Nemesio Yabut

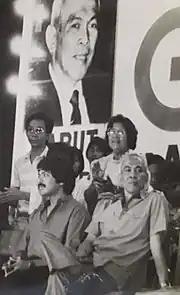
Yabut (front right) during a town hall meeting in 1972

In 1969, Yabut ran for congressman of the first district of Rizal, but lost to Vice Governor Neptali Gonzales. Two years later, in 1971, he was elected mayor of Makati and took office on the first day of 1972. He was the member of the Kilusang Bagong Lipunan and was an ally of former president Ferdinand Marcos. In 1980, Yabut was reelected in the same position.